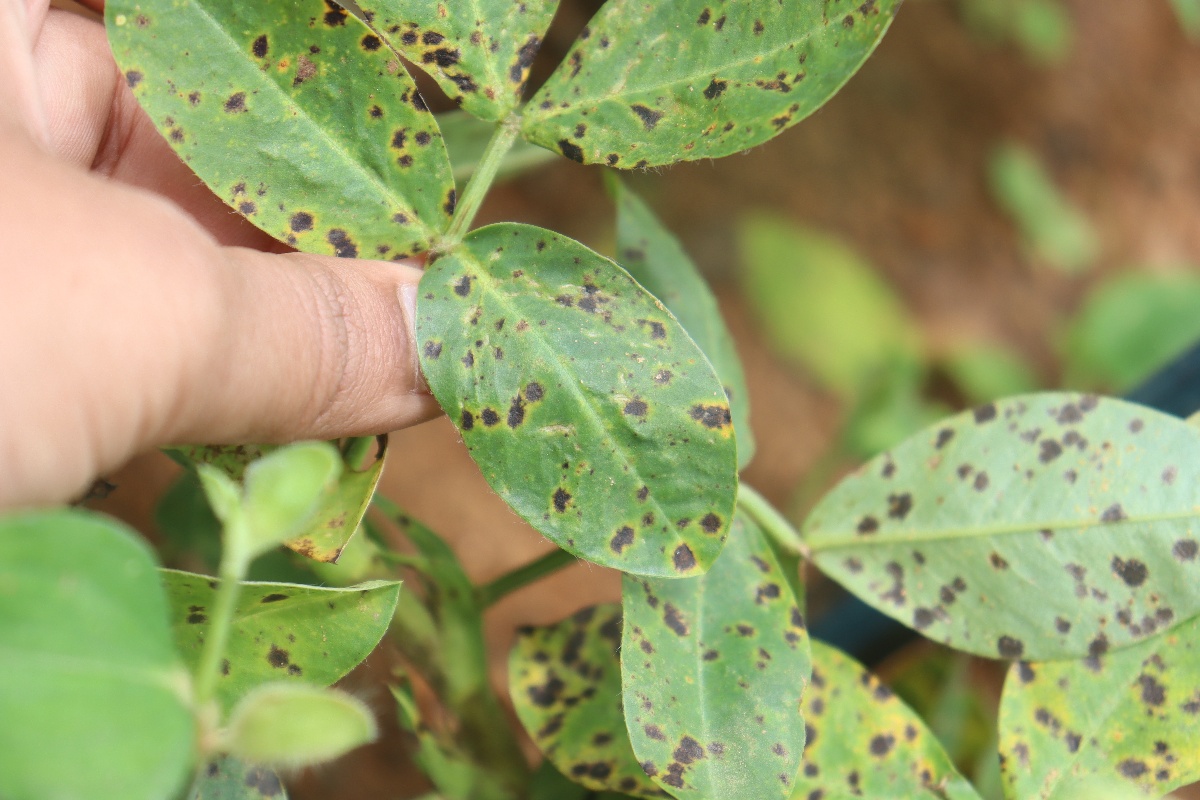
Label: late leaf spot